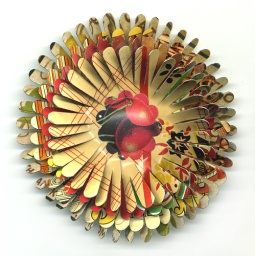
Vintage soft yellow with red cherries on black center Flower Brooch by Harriete Estel Berman